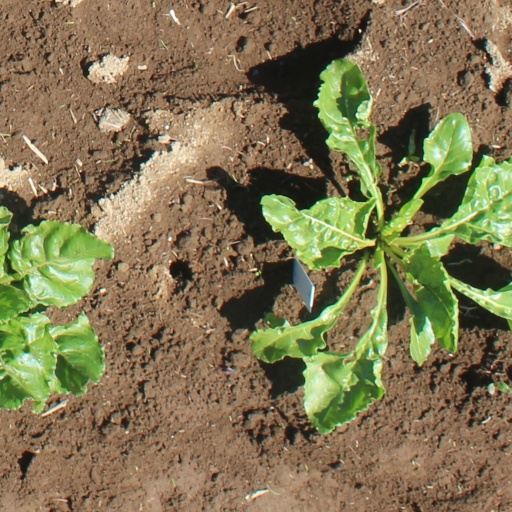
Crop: sugar beet